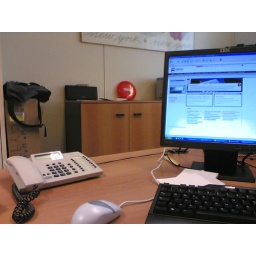
Now in a new office (Note for Paolo: I have 2 windows!!!!) waiting for the computer upgrade (read MAC).